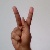
The image shows a hand gesture representing the letter 'K' in Indian Sign Language.